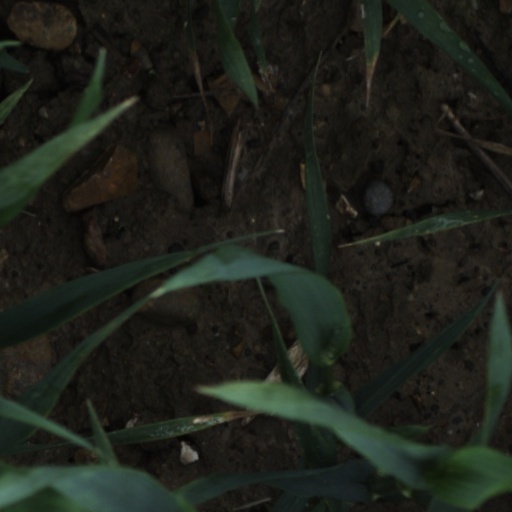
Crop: wheat